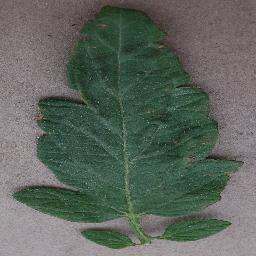
Label: Tomato___Bacterial_spot